John Churchill, 1st Duke of Marlborough

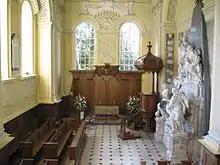
Resting place of the Duke and Duchess in the chapel at Blenheim Palace

The Queen lavished upon her favourite the royal manor of Woodstock and the promise of a fine palace commemorative of his great victory at Blenheim; but since her accession her relationship with Sarah had become progressively distant. The Duke and Duchess had risen to greatness not least because of their intimacy with Anne, but the Duchess's relentless campaign against the Tories (Sarah was a firm Whig) isolated her from the Queen whose natural inclinations lay with the Tories, the staunch supporters of the Church of England. For her part, Anne, now Queen and no longer the timid adolescent so easily dominated by her more beautiful friend, had grown tired of Sarah's tactless political hectoring and increasingly haughty manner which, in the coming years, were to destroy their friendship and undermine the position of her husband.